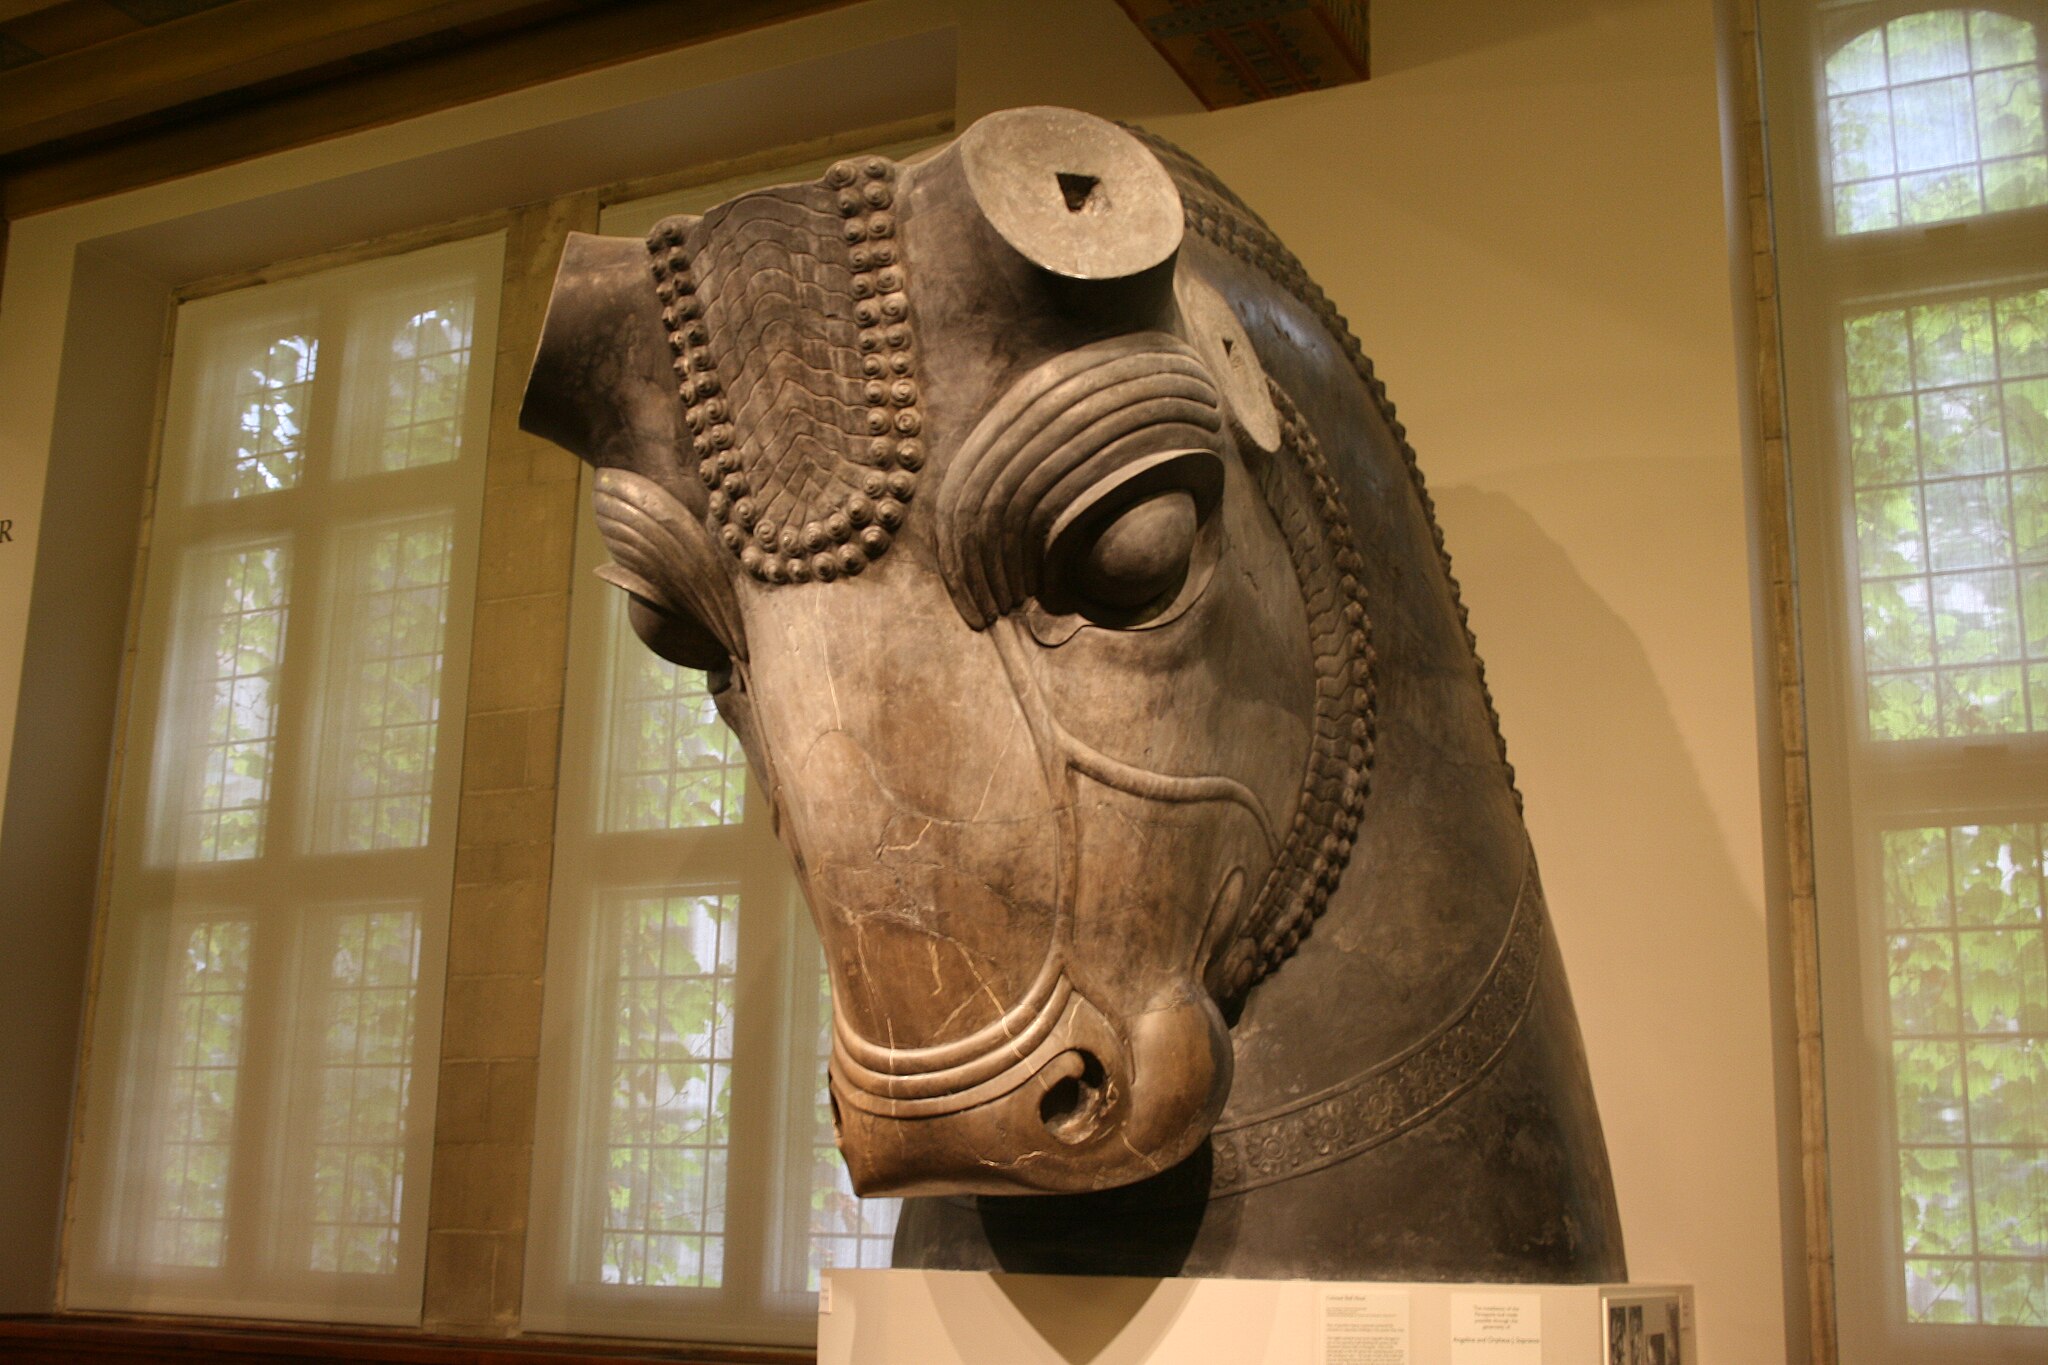
Title: Limestone Colossal Bull Head, Persepolis, 486-424 BC (10466460643)
Description: Oriental Institute, Chicago. Complete indexed photo collection at WorldHistoryPics.com
Date: 2007-07-25 02:18
Categories: Taken with Canon EOS 400D, CC-Zero, Photographs by Gary Lee Todd, Flickr images missing SDC creator, Files with coordinates missing SDC location of creation, Flickr images reviewed by FlickreviewR 2, Files uploaded by Orizan, Persian bull statue from Persepolis (Oriental institute, Chicago)